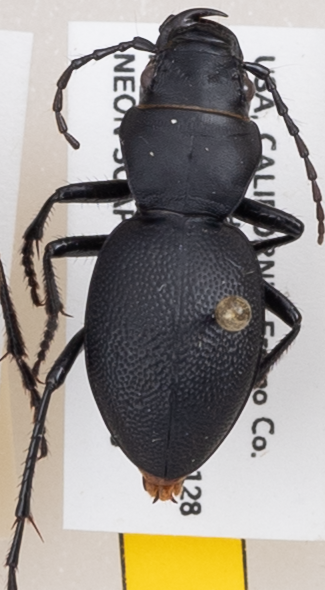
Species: Omus californicus
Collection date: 2018-06-18
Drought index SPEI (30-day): -0.574
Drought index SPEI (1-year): -0.32
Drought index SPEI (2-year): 0.8